John Roberts, 1st Baron Clwyd

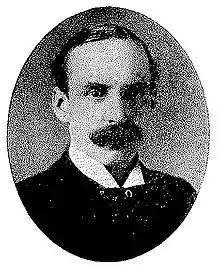
Sir Herbert Roberts c1906

John Herbert Roberts, 1st Baron Clwyd (8 August 1863 – 19 December 1955), known as Sir Herbert Roberts, 1st Baronet, from 1903 to 1919, was a Welsh Liberal politician.